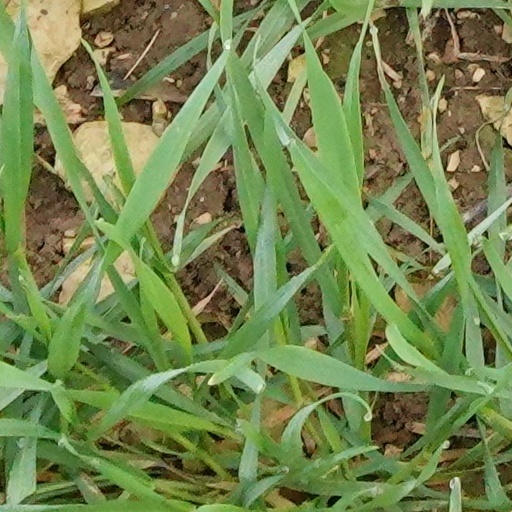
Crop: wheat